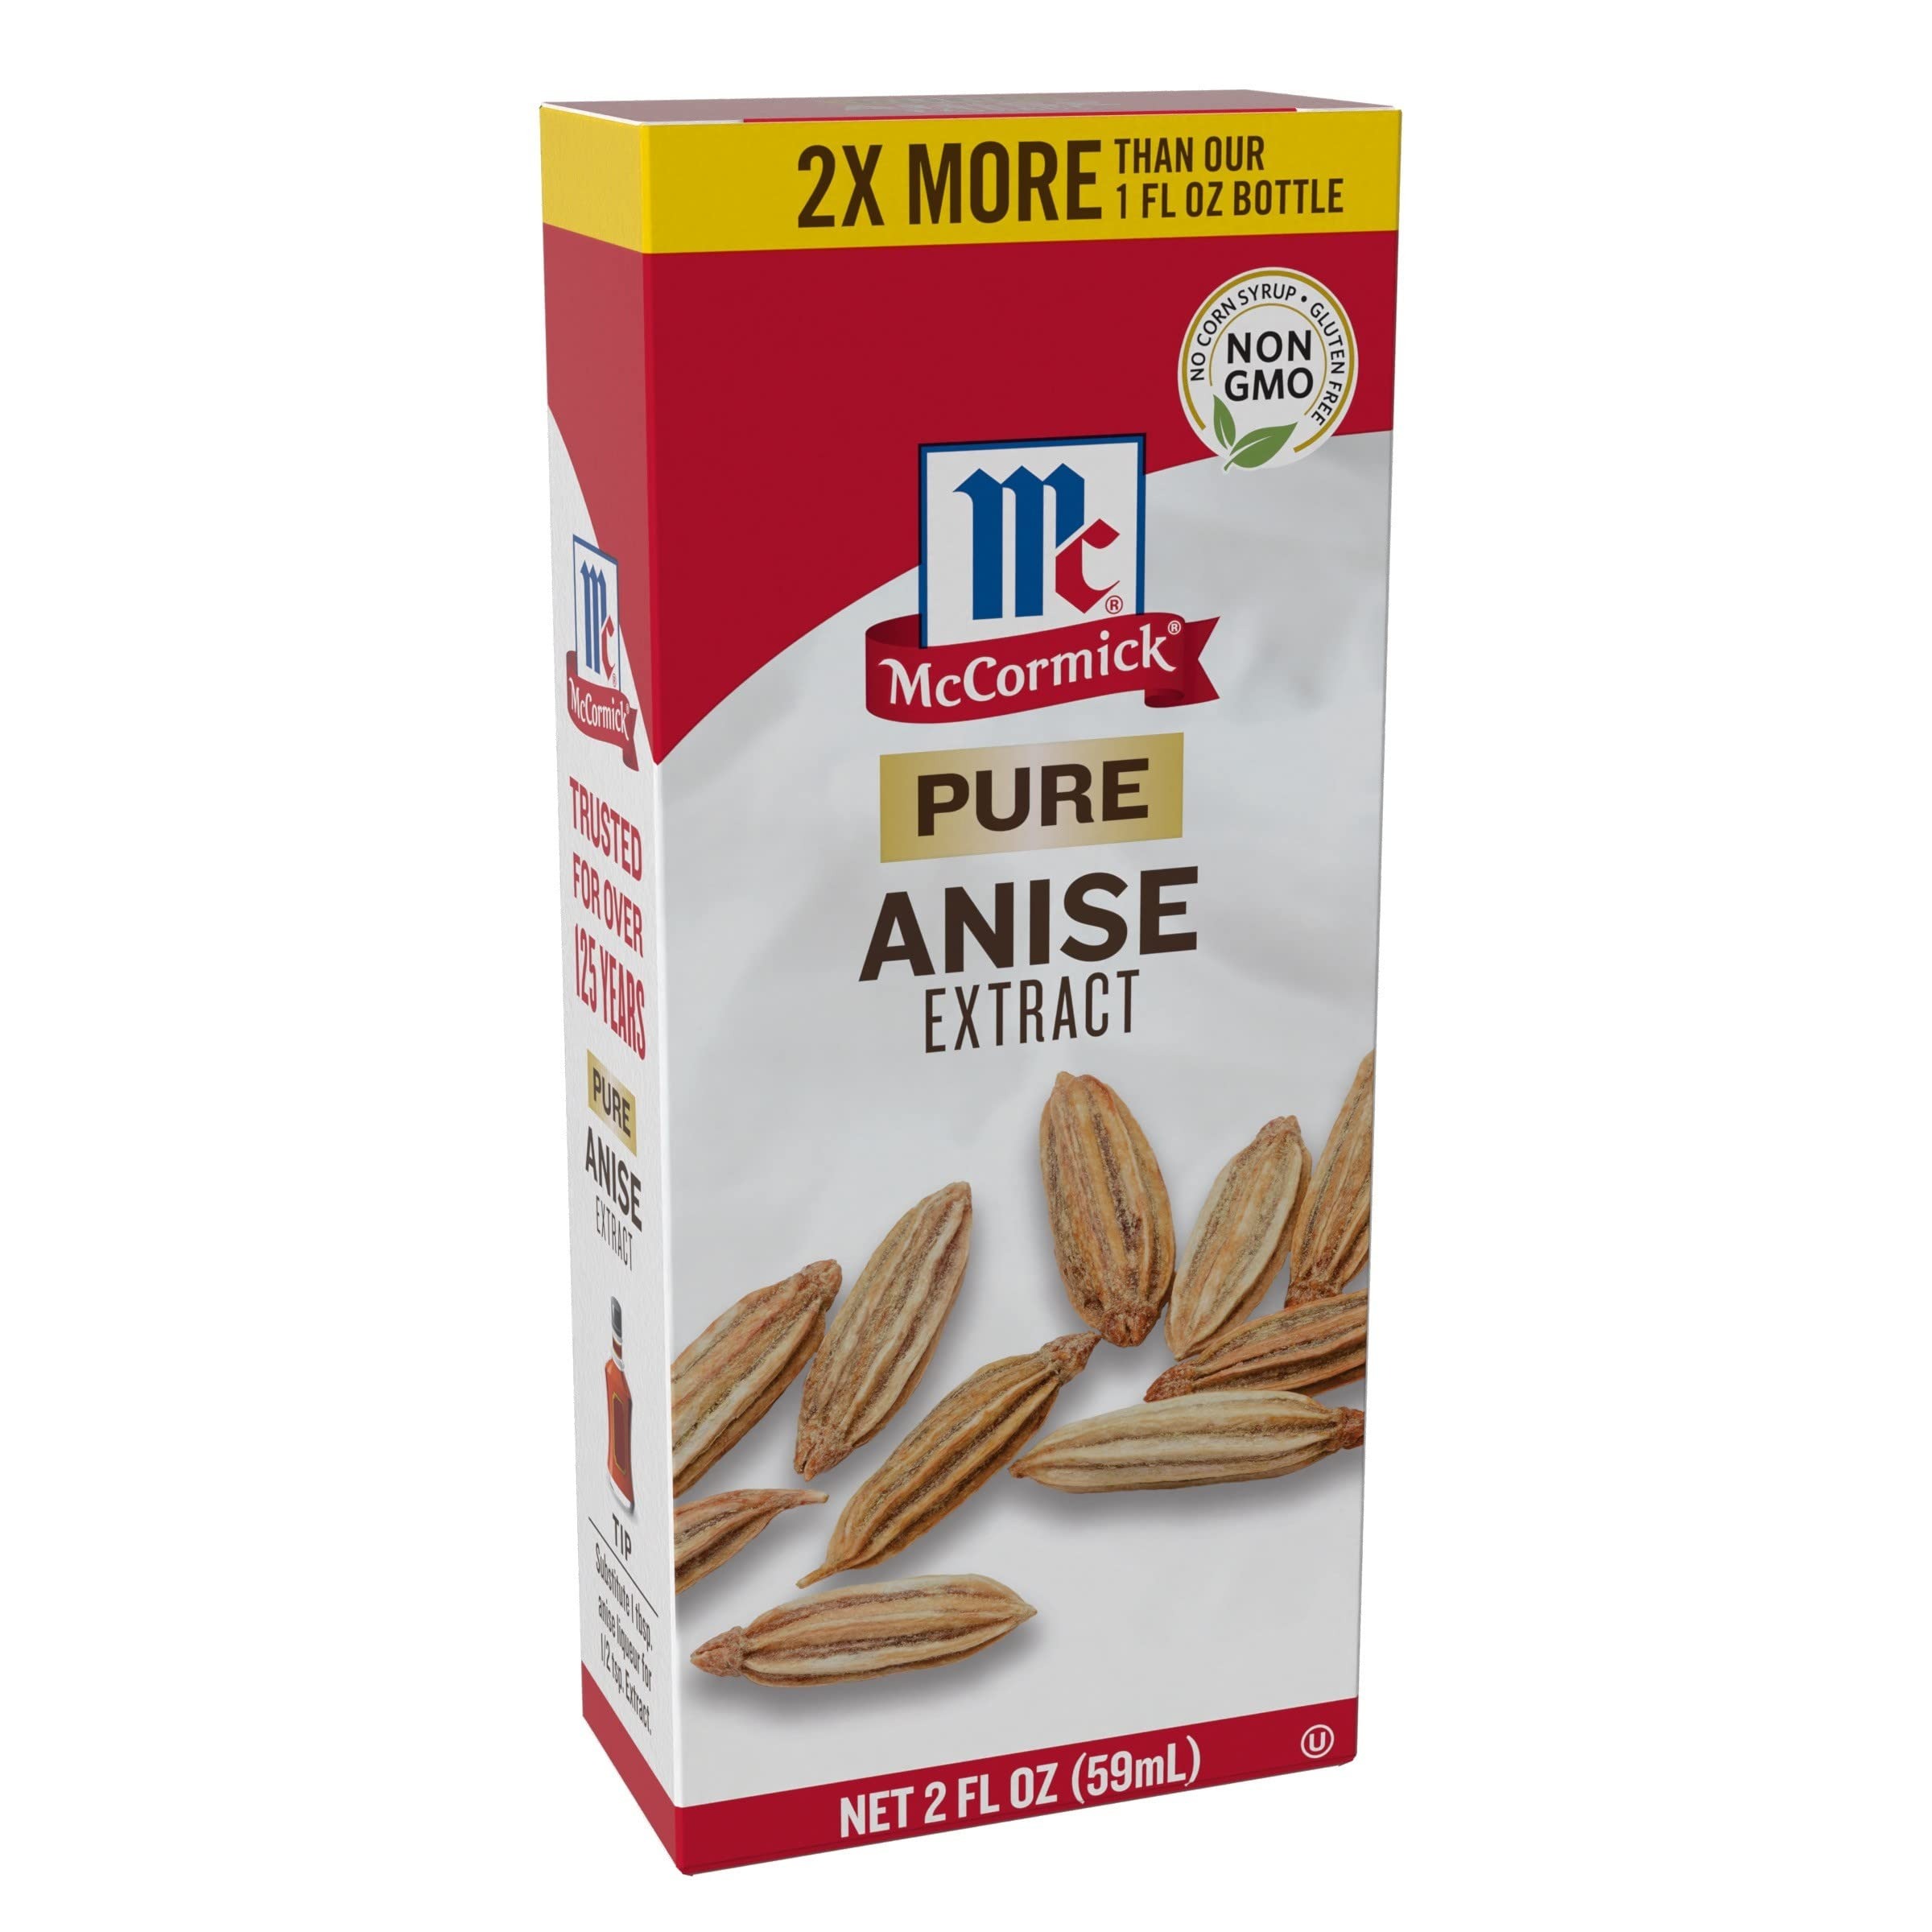
Item Name: McCormick Pure Anise Extract, 2 fl oz (Pack of 6)
Bullet Point 1: 2X more Pure Anise Extract than our 1 fl. oz. bottle
Bullet Point 2: Made with the oil of anise for flavor
Bullet Point 3: No corn syrup, non-GMO & gluten-free
Bullet Point 4: No artificial flavors or colors
Bullet Point 5: SUBSTITUTION: ½ tsp. anise liquor for ½ tsp. anise extract
Value: 12.0
Unit: Fl Oz

Price: 4.9